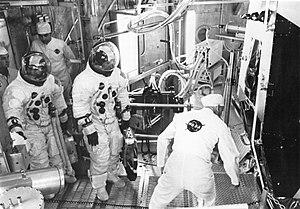
Apollo 11 est une mission du programme spatial américain Apollo au cours de laquelle, pour la première fois, des hommes marchent sur la Lune, le 21 juillet 1969, à 2 h 56 UTC. L'agence spatiale américaine, la NASA, remplit ainsi l'objectif fixé par le président John F. Kennedy en 1961 de poser un équipage sain et sauf sur la Lune avant la fin des années 1960 dans le but de démontrer la supériorité des États-Unis sur l'Union soviétique mise à mal par les succès soviétiques au début de l'ère spatiale dans le contexte de la guerre froide qui oppose ces deux pays. Ce défi est lancé alors que la NASA n'a pas encore placé en orbite un seul astronaute. Grâce à une mobilisation de moyens humains et financiers considérables, l'agence spatiale rattrape puis dépasse le programme spatial soviétique.